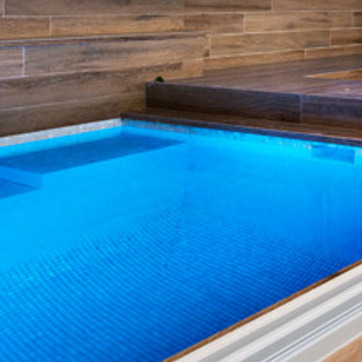
Material: water